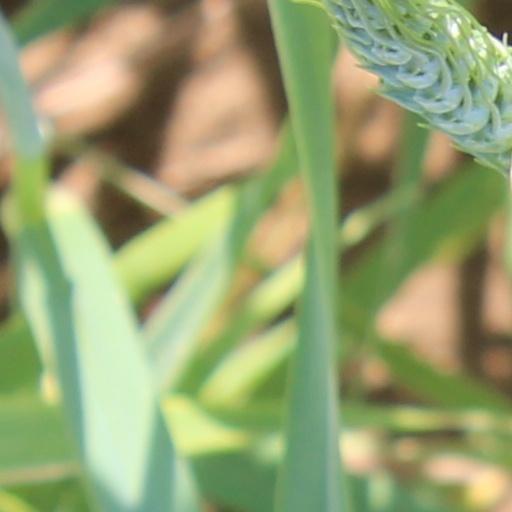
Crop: wheat